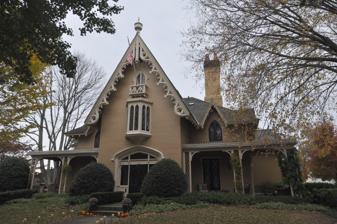
Building: William J. Rotch Gothic Cottage
Country: United States of America
Year built: 1845
Historic house in Massachusetts, United States United States historic place William J. Rotch Gothic Cottage U.S. National Register of Historic Places U.S. National Historic Landmark U.S. Historic district Contributing property Show map of Massachusetts Show map of the United States Location New Bedford, Massachusetts Built 1845 Part of County Street Historic District ( ID76000229 ) NRHP reference No. 06000236 Significant dates Added to NRHP February 17, 2006 Designated CP August 11, 1976 The William J. Rotch Gothic Cottage is a historic cottage on 19 Irving Street in New Bedford, Massachusetts .  The Gothic Revival cottage was built in 1845 to a design by noted New York City architect Alexander Jackson Davis .  It was built for William J. Rotch, a member of one of New Bedford's leading whaling families.  It is for these two associations that it was designated a National Historic Landmark in 2006.  It is one a very few surviving Gothic cottage designs by Davis, exhibiting features not found in the others that do.  The house was included in The Architecture of Country Houses , published  in 1850, bringing it early fame and making it an iconic example of the style. The Rotch family was a major force in the development of whaling in the United States and in the rise of New Bedford as a major whaling center.  William Rotch, Jr., grandfather of William J. Rotch, established the family's fortunes in the industry beginning in the late 18th century.  The land on which the cottage sits was on a rural part of the family's New Bedford estate, and the house and land were a gift to William J. Rotch from his grandfather.  The younger Rotch retained Davis to design the house. The cottage is roughly L-shaped, with a main block that has a hip roof meeting a slightly taller section with a steeply-pitched gable end.  The exterior is clad with flushboarding, and its roof is composed of wood shingles.  The building no longer stands at its original location, having been moved a short distance on its original lot in 1908.  The original parcel it sat on has long been subdivided and built up with housing, depriving the house of its rural character.  The projecting taller section frames the main entrance, and has elaborate hand-carved vergeboard decoration.  On either side of this projecting section are a pair of gabled dormers with Gothic windows; these are a later addition by the Rotches to improve the lighting of upstairs bedrooms.  The interiors feature elegant yet fairly typical Gothic Revival styling. The house was declared a National Historic Landmark and listed on the National Register of Historic Places in 2006. See also National Register of Historic Places listings in New Bedford, Massachusetts References Wikimedia Commons has media related to William J. Rotch Gothic Cottage .